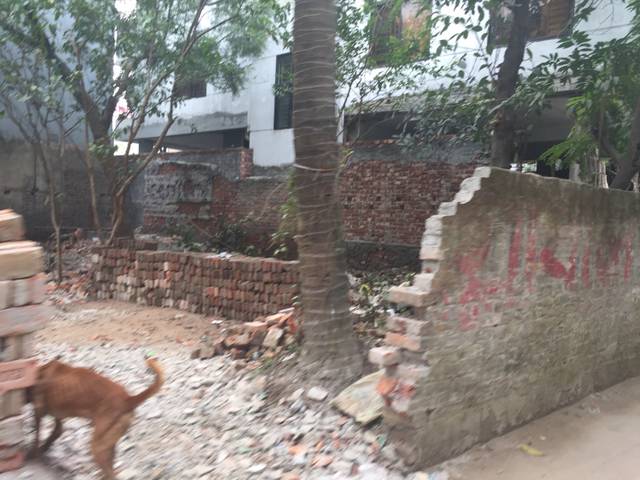
Region: Bangladesh
Coordinates: 23.784, 90.364